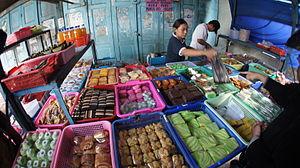
Les kuih sont des bouchées pour le goûter ou le dessert, courantes en Indonésie, Malaisie, Singapour, aussi bien que dans les provinces chinoises du sud comme Fujian et Chaoshan.